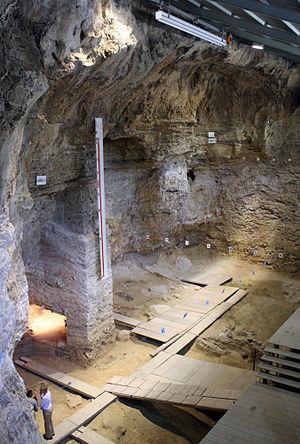
vue générale du site préhistorique de l'abri Romaní, Capellades, Espagne, pendant le workshop international ""The Neanderthal Home: Spatial and Social Behaviours"", octobre 2009"
L'abri Romaní, ou abric Romaní, est un abri sous roche et un site archéologique préhistorique situé au sur la Commune de Capellades en Catalogne, Espagne.